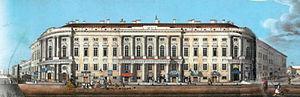
La maison Tchitcherine est un monument architectural historique, situé au coin de la perspective Nevski et de la Moïka, au Pont Vert.